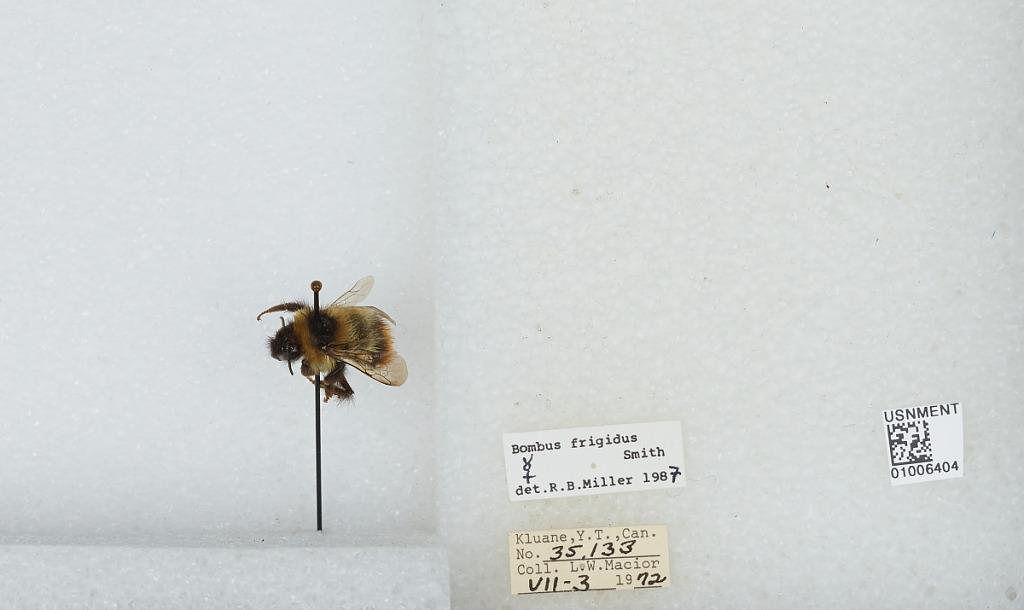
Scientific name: Bombus (Pyrobombus) frigidus Smith
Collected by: L. Macior
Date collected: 1972-7-3
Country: Canada
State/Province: Yukon Territory
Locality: Kluane
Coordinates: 60.75, -139.5
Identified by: Miller, R. B.